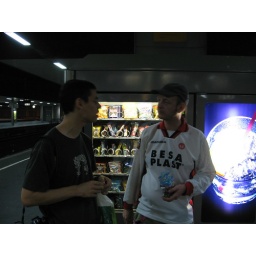
MMM and friend at a vending machine while we wait for our train in Dusseldorf to go back to Koln